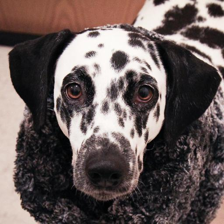
Label: animals